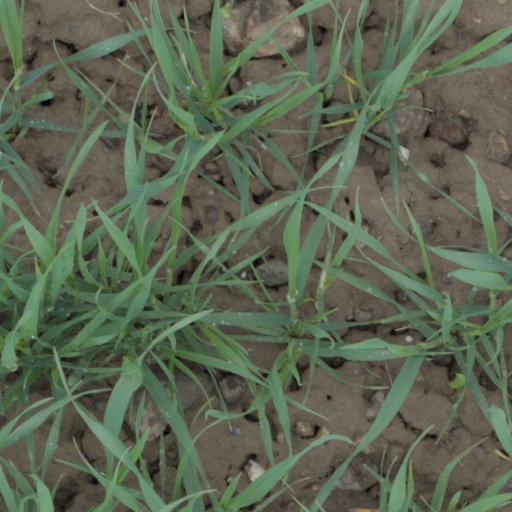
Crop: wheat